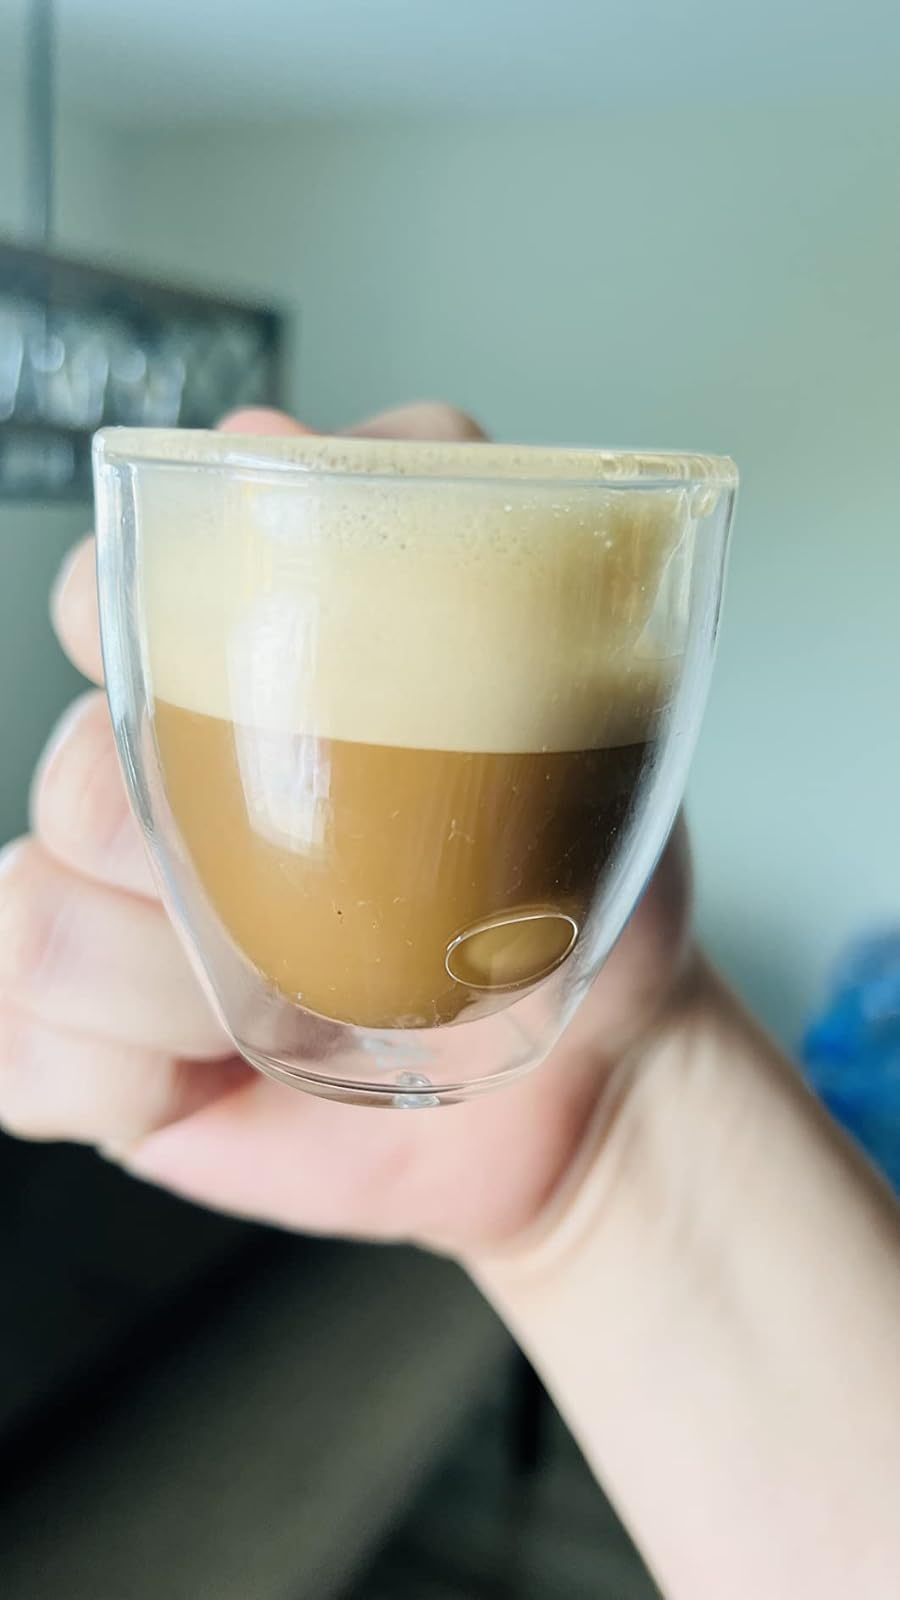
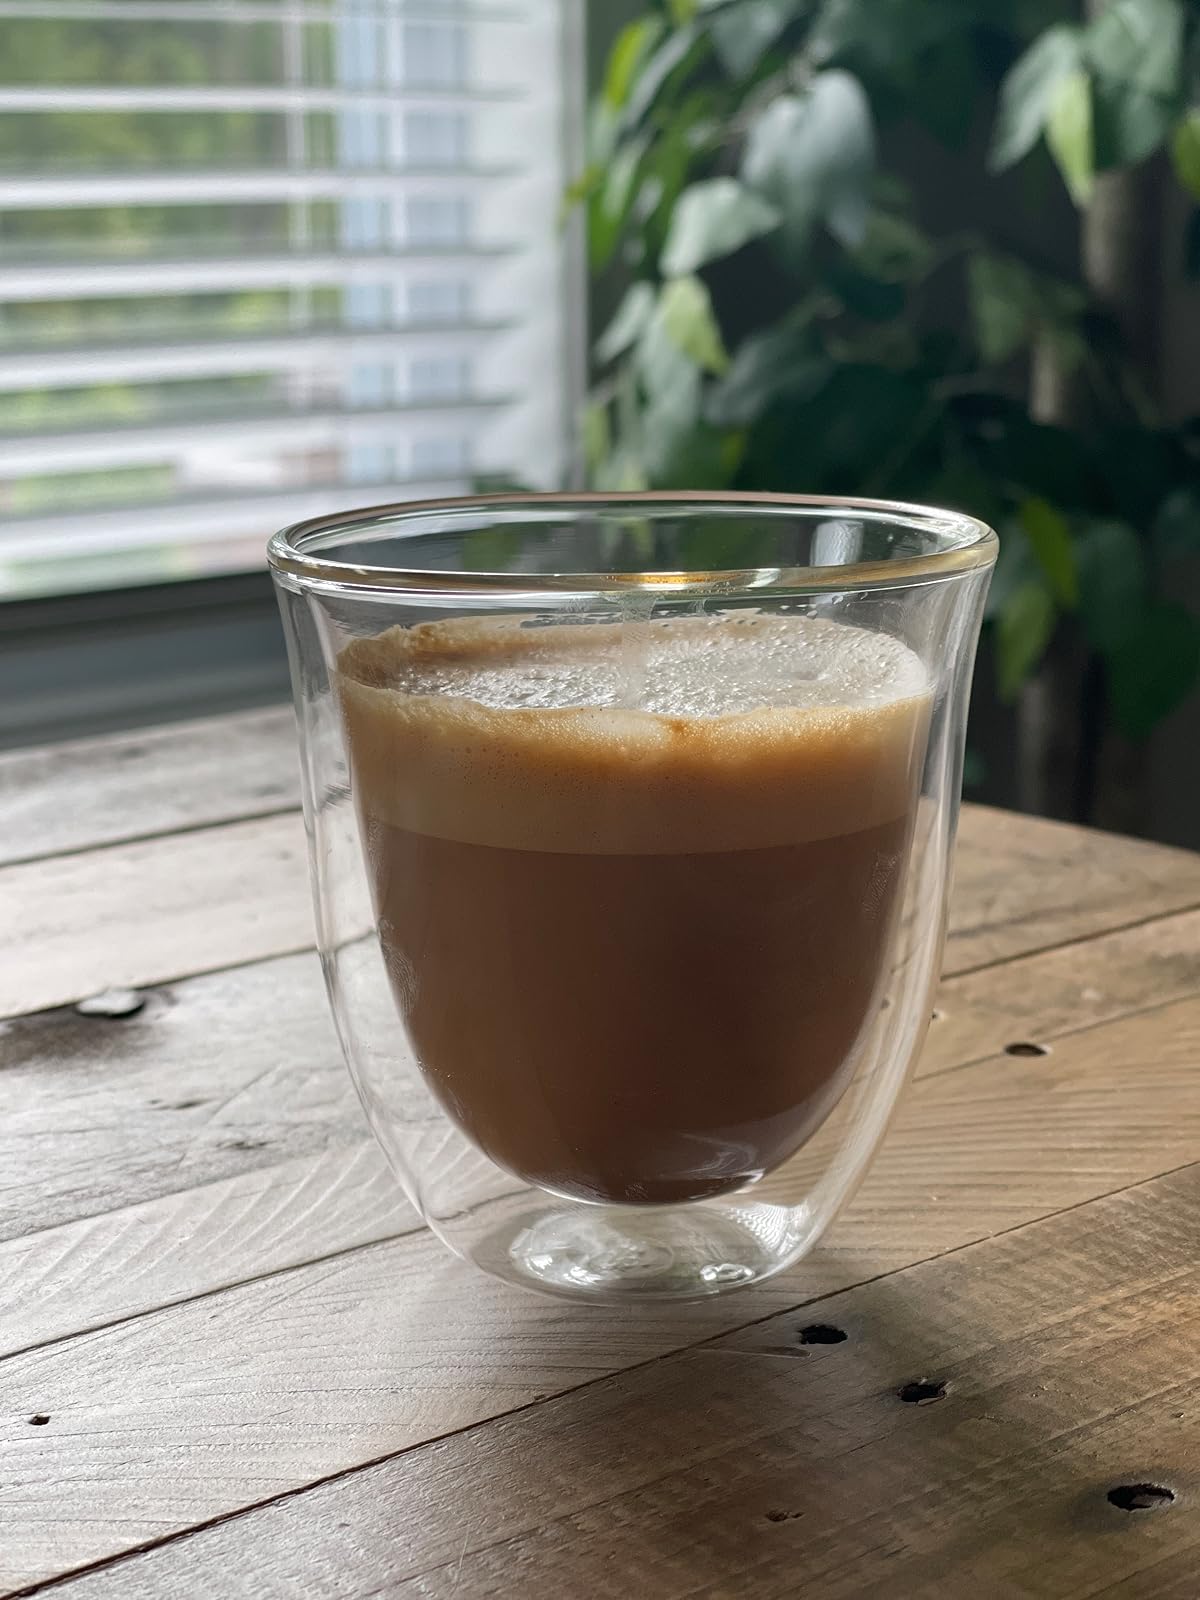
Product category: items_mug
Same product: no